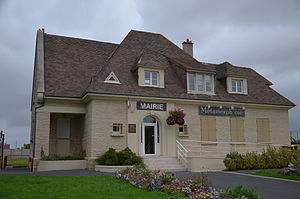
Bourguébus
Rådhus
Rådhus
Bourguébus er en kommune i departementet Calvados i Basse-Normandie regionen i det nordvestlige Frankrig.